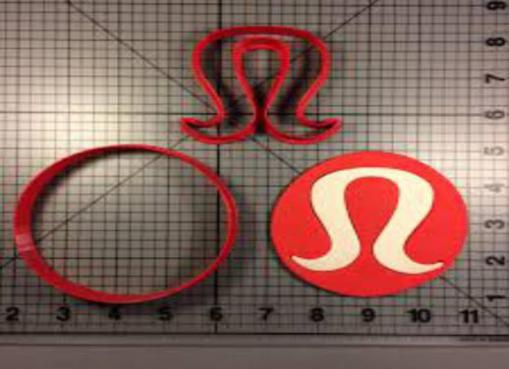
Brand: lululemon athletica-1
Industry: Sports